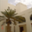
Label: palm_tree